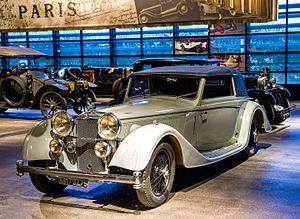
Vanvooren ou Carrosserie Vanvooren est une entreprise française de carrosserie automobile de luxe, de Paris. En activité de 1888 à 1950, avec un Âge d'or dans les années 1920 et années 1930.